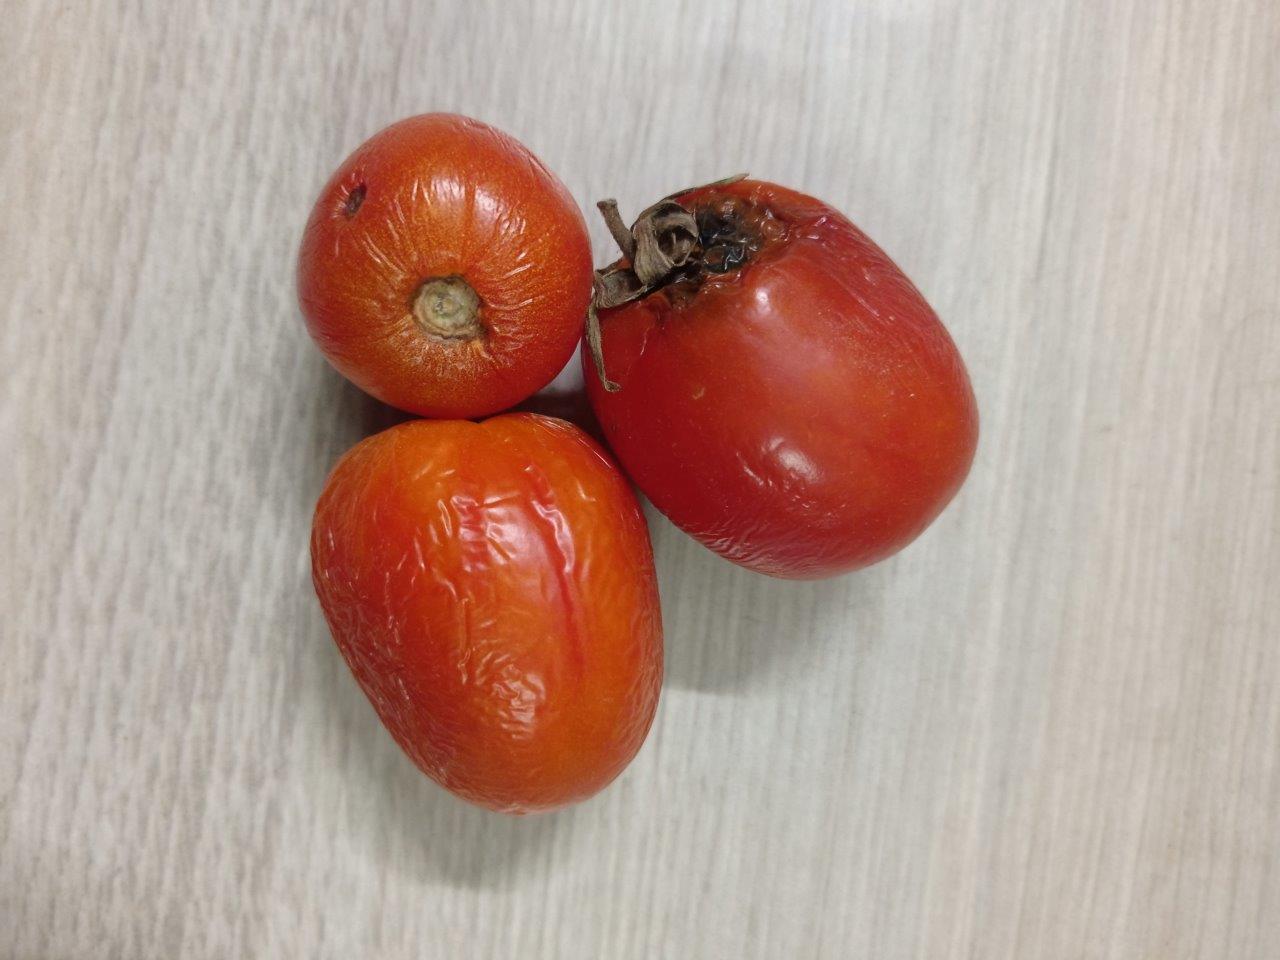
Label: Rotten